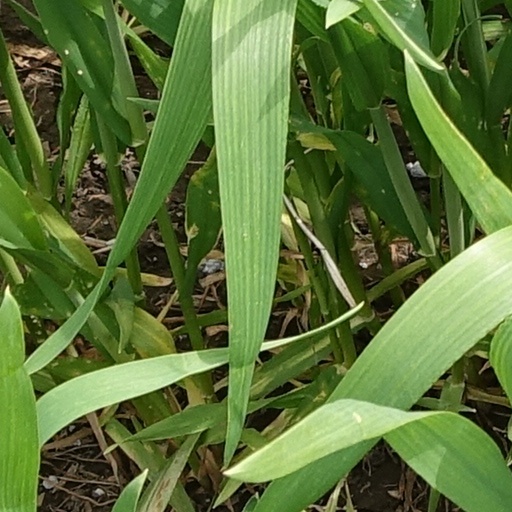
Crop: wheat